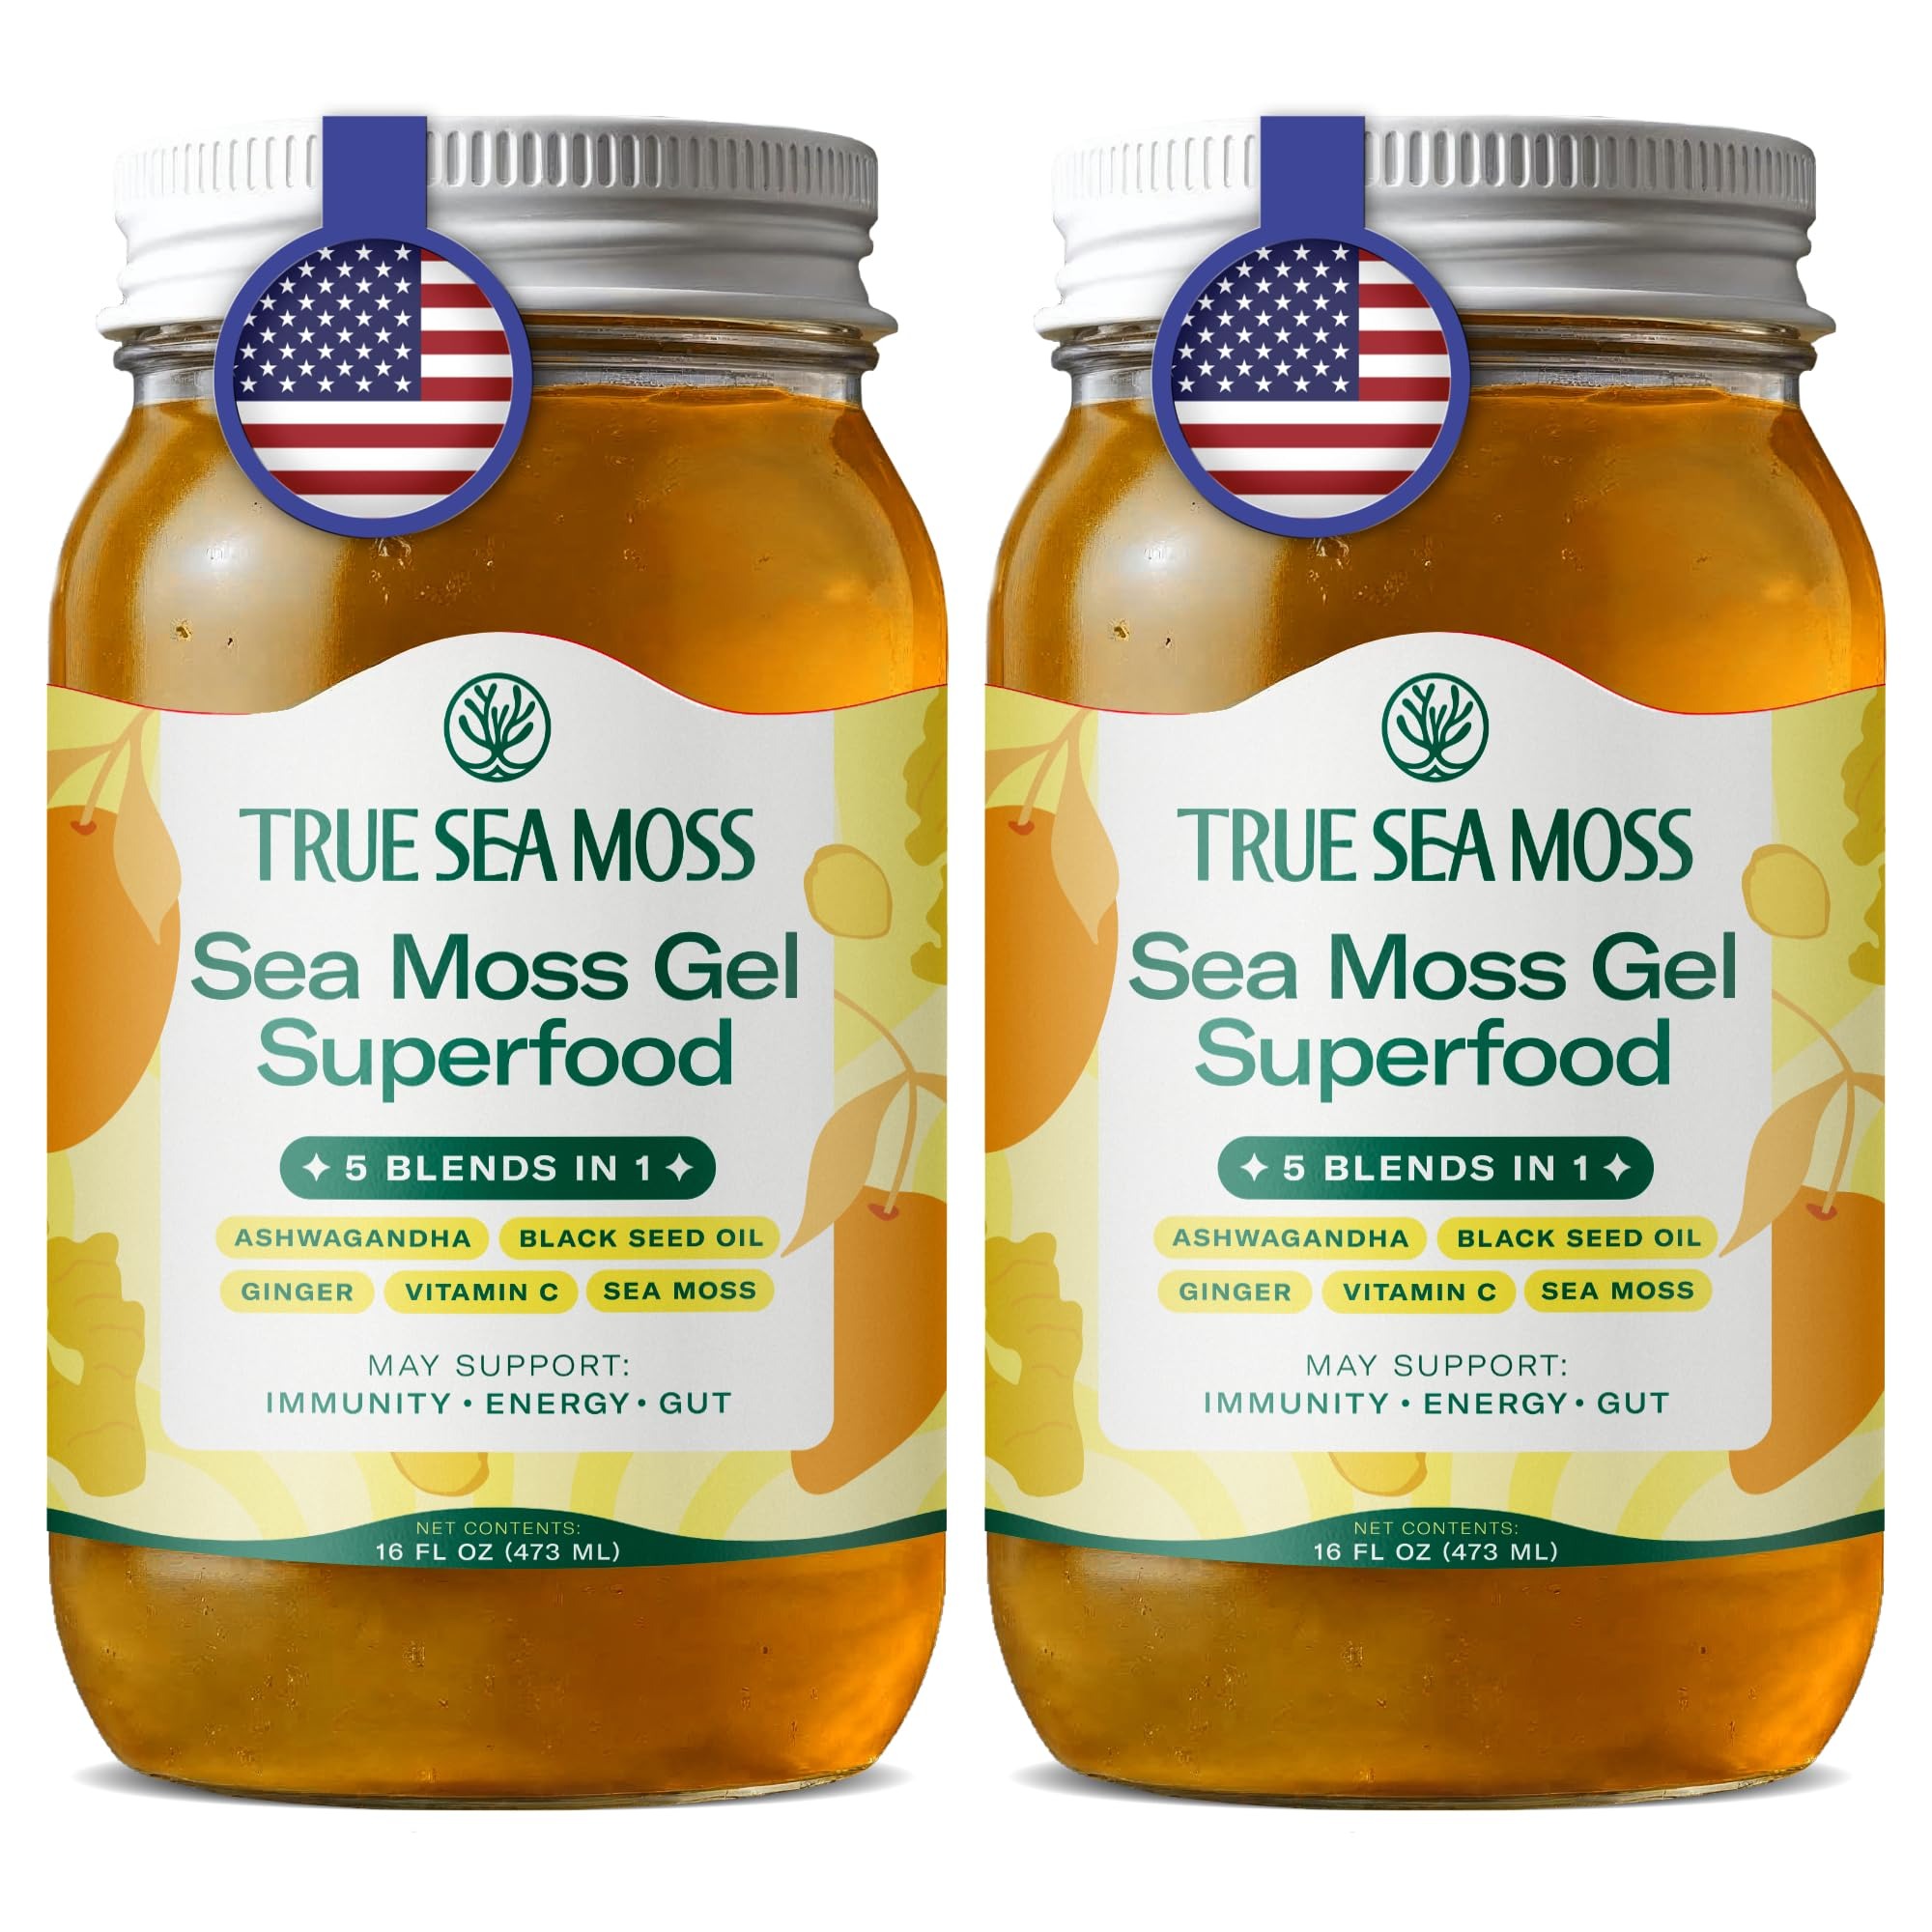
Item Name: TrueSeaMoss Sea Moss Gel – Made in USA – 5-in-1 Formula – Wildcrafted Seamoss, Ashwagandha & Sea Vegetables – Ashwagandha, Pack of 2 (Labels may Vary)
Bullet Point 1: ASHWAGANDHA & SEA MOSS: Naturally sweet and smooth, with no artificial flavoring. You may notice a light ocean-like aftertaste – a sign of real, natural Sea Moss. Packed with vitamins and minerals. Made in the USA. Notice, Color may vary by batch, images are for illustration only.
Bullet Point 2: SEA MOSS FOR EVERYDAY: Sea Moss is known for supporting digestion, immunity, energy, and skin. Gentle and safe even for kids. For best results, take daily. Don’t be fooled by cheap options – we provide only premium, carefully selected products, trusted by over 500,000 customers who value quality and results.
Bullet Point 3: STORAGE & SHELF LIFE TIPS: Refrigerate to keep fresh for up to 4 weeks, or freeze for up to 6 months. If it arrives warm, no worries – everything is fine! Just place it in the fridge for a few hours. Our gel keeps its benefits and effectiveness over time. No preservatives – just pure, fresh Sea Moss, ready when you are.
Bullet Point 4: SMOOTH, SIMPLE, VERSATILE: Our Sea Moss comes in a smooth, gel-like consistency – not a jam or jelly. Add to drinks, smoothies, teas, juices, oatmeal, or yogurts, or take it pure by the spoon. Looking for something different? Also great as a natural face or hand mask thanks to its skin-loving minerals. One gel – many ways to benefit.
Bullet Point 5: ONLY HIGH QUALITY MOSS: We are not limited to just one location for our raw Sea Moss. We proudly collaborate with over 30 small, family-owned farms that harvest wild Sea Moss in small batches – Philippines, Vietnam, Peru, or the Caribbean islands. Our dedication to quality means we’re constantly exploring new locations, so you receive the freshest and most potent Sea Moss year-round.
Bullet Point 6: TRUESEAMOSS – BUILT ON TRUST: At TrueSeaMoss, we’ve been focused on sea moss long before it became a trend. Our products are crafted with care, using clean, thoughtfully chosen ingredients. We offer gels and a growing line of natural superfoods – gummies, drops, powders, and more. Join thousands who trust TrueSeaMoss as part of their wellness routine.
Product Description: Support your wellness routine with nutrient-rich Sea Moss Gel from TrueSeaMoss. Made from carefully sourced ingredients and crafted in small batches, it’s a natural way to give your body a boost. Smooth in texture and mild in taste, this gel is easy to enjoy by the spoonful or mixed into your favorite smoothies, juices, or meals. Rich in essential vitamins and minerals, it may help support digestion, energy, immunity, and skin health. No preservatives, no artificial ingredients – just clean, simple nourishment your body will appreciate.
Value: 32.0
Unit: Fl Oz

Price: 31.99